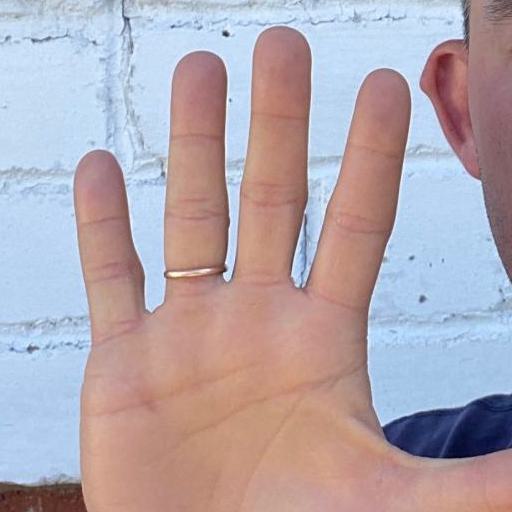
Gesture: palm